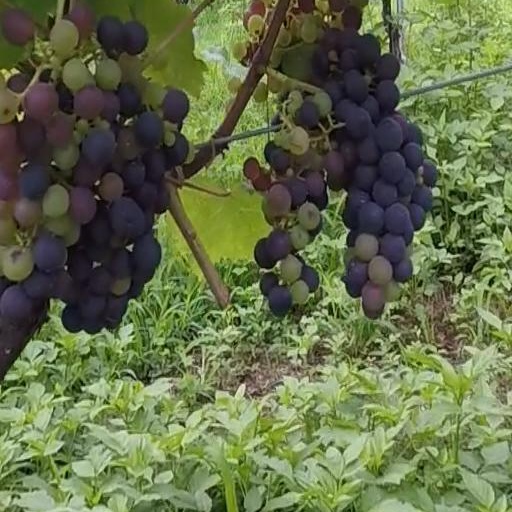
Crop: grape